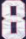
Number: 8